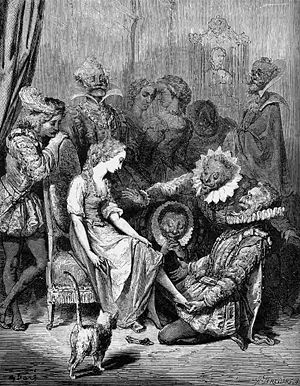
Askepot / Handling
Gustave Dorés illustration af Askepot, der prøver skoen og beviser, at hun er pigen fra slotsballet.
Fortællingen om Askepot er et populært eventyr, som indeholder en klassisk folkefortælling med mytiske elementer om uretfærdig undertrykkelse og triumferende belønning. De første trykte udgaver er Bonaventure de Périers Les nouvelles recréations et joyeux devis fra 1558 og Basiles Il pentamerone fra 1634. Bedst kendt er dog Charles Perraults version i Histoires ou contes du temps passé fra 1697 og brødrene Grimms Hausmärchen fra 1812-15. Mens eventyret er udbredt i den indoeuropæiske verden, er det også gledet sømløst ind i eventyrverdenen i Afrika, Indien, Japan og Java. Stedbørn - og forsømte børn med tilsvarende skæbner - er overalt et kendt fænomen.